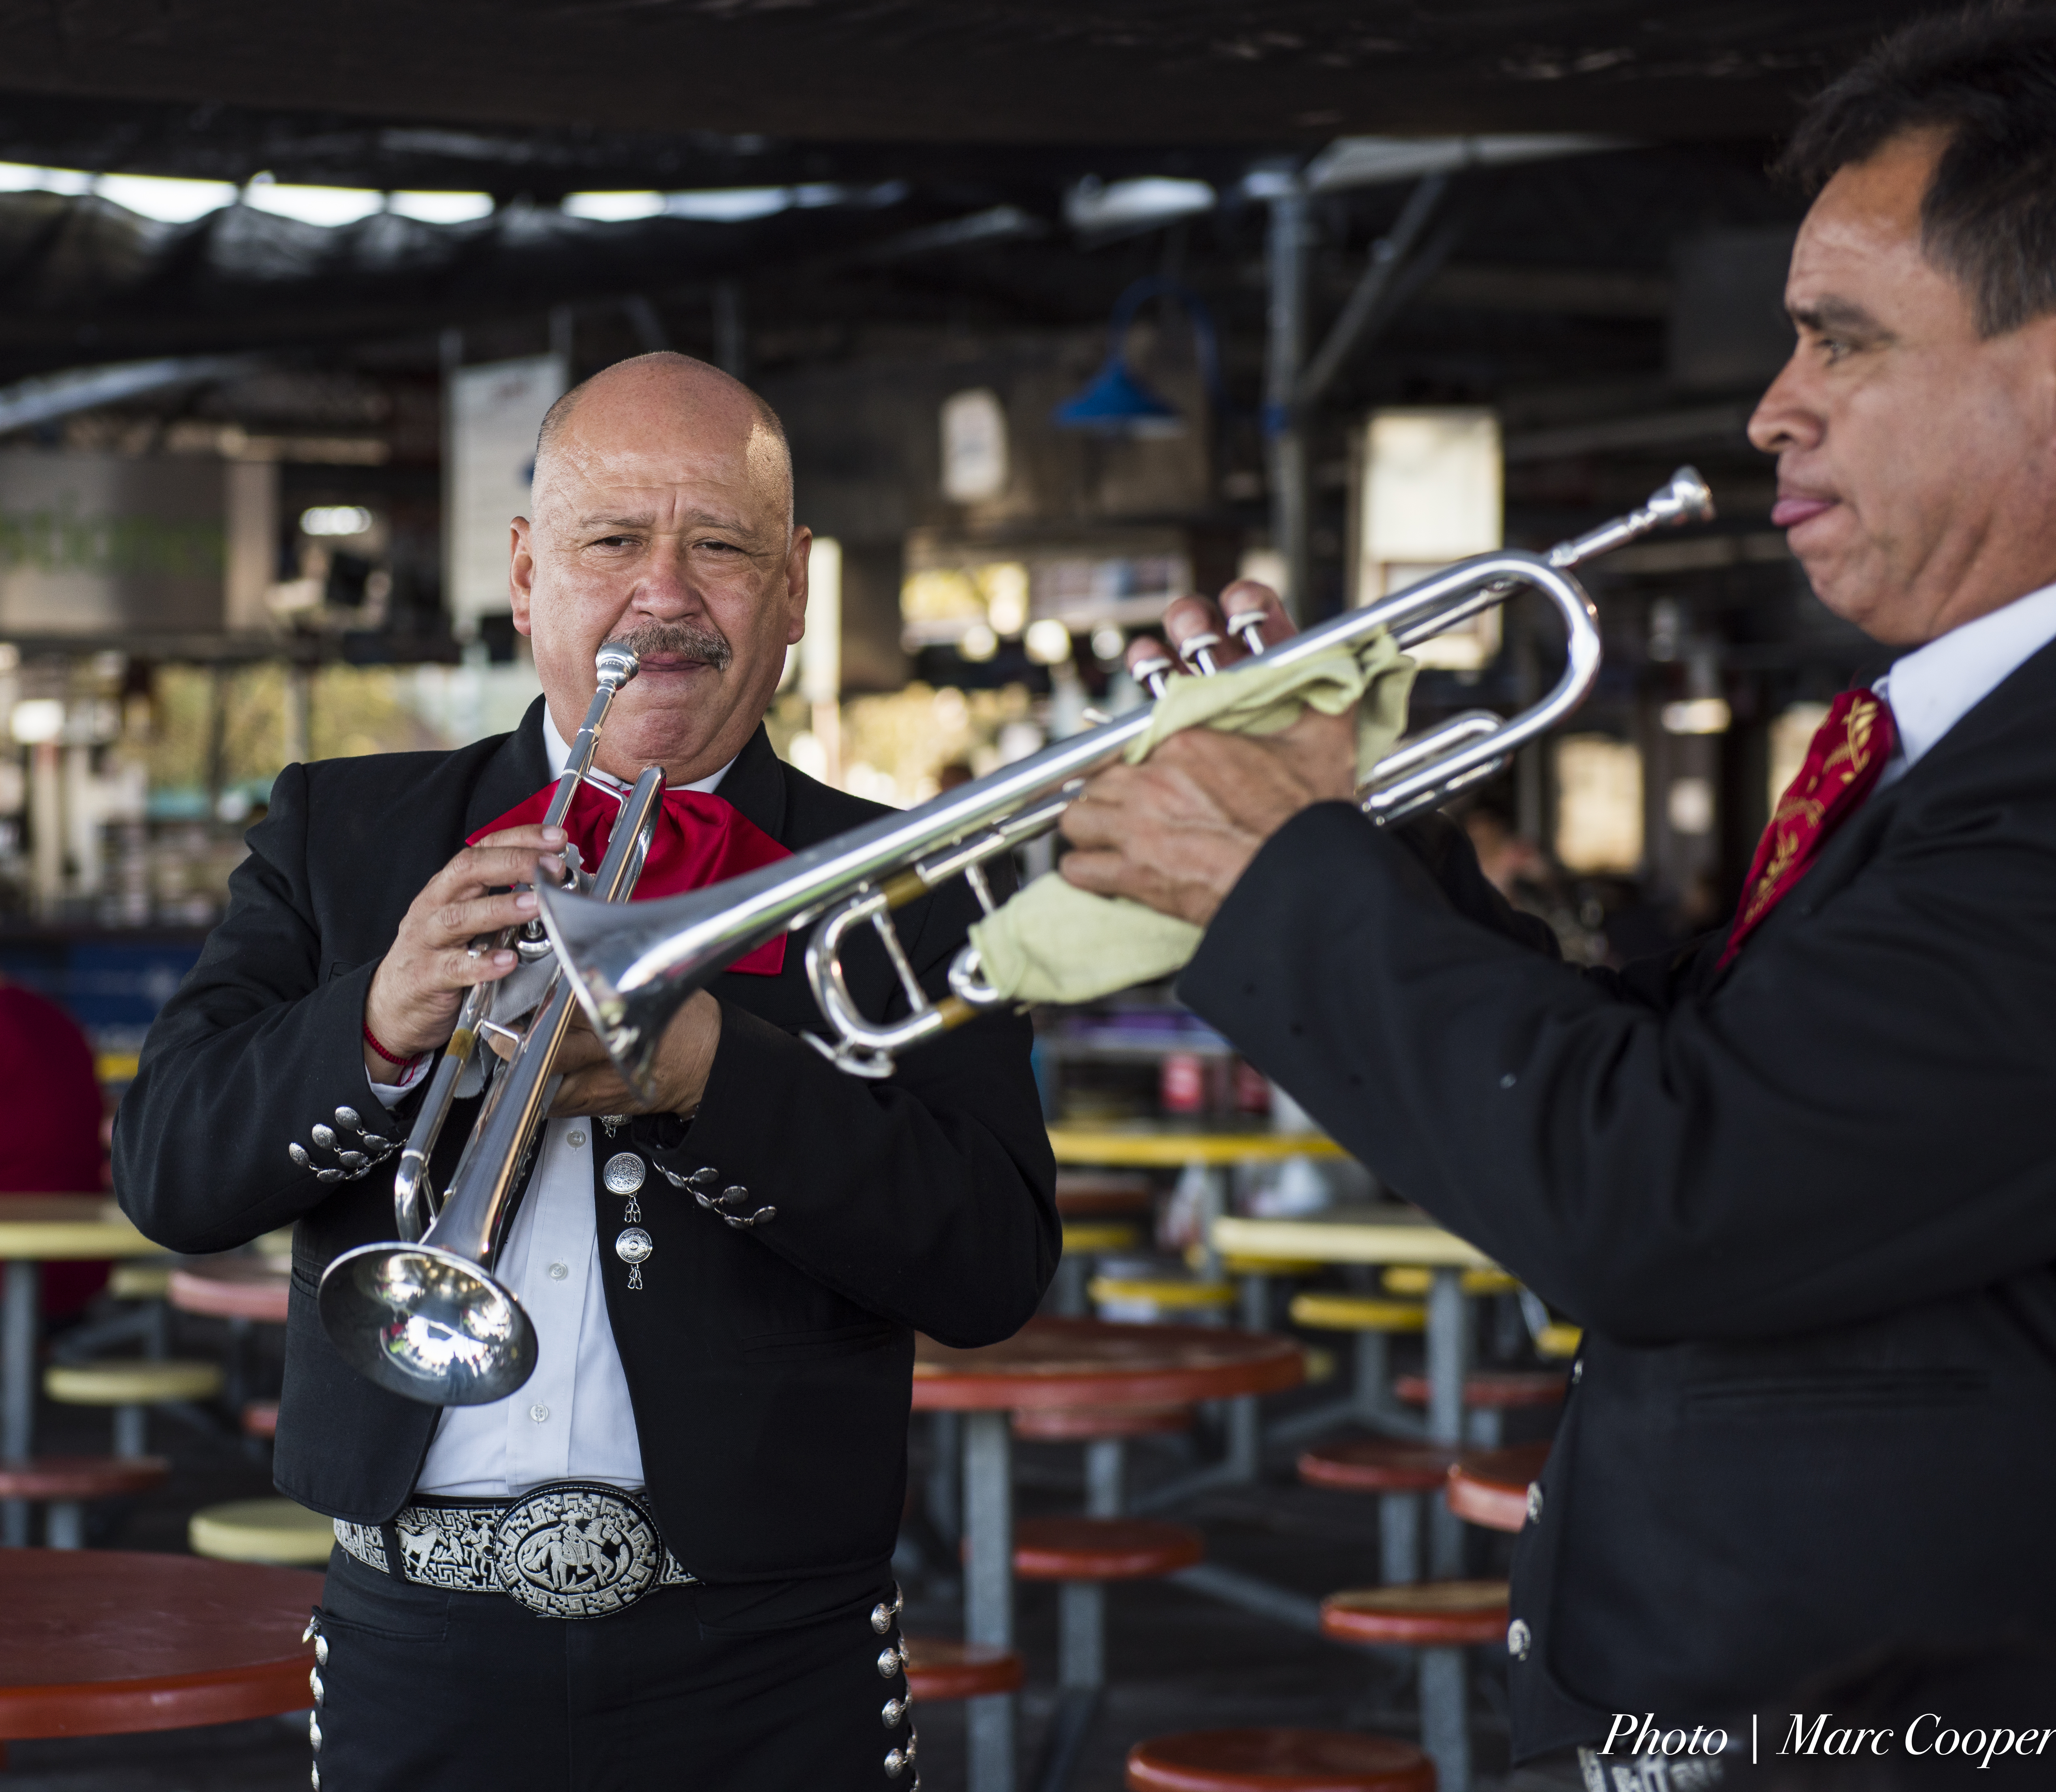
music, usa, musician, california, orchestra, singing, musicians, los, angeles, bands, losangelesmariachi, musicos, trumpets, mariachis, brass instrument, musical ensemble